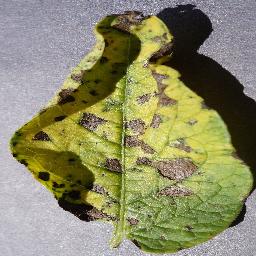
Label: Potato___Early_blight